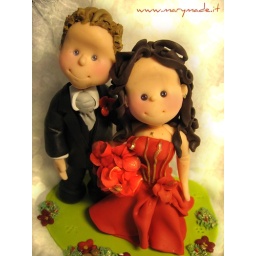
Lady in red cake topper - Elisabeth and Alessandro